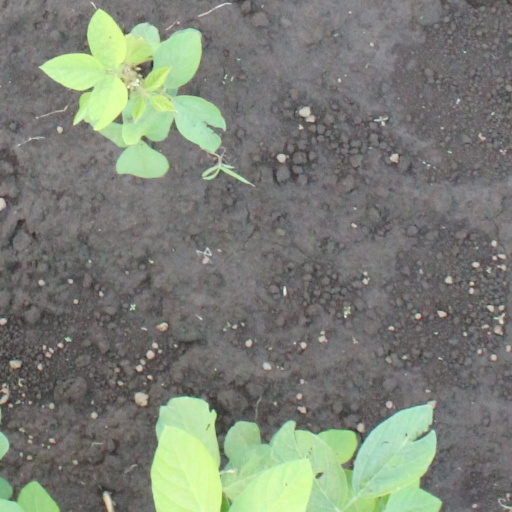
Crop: soybean